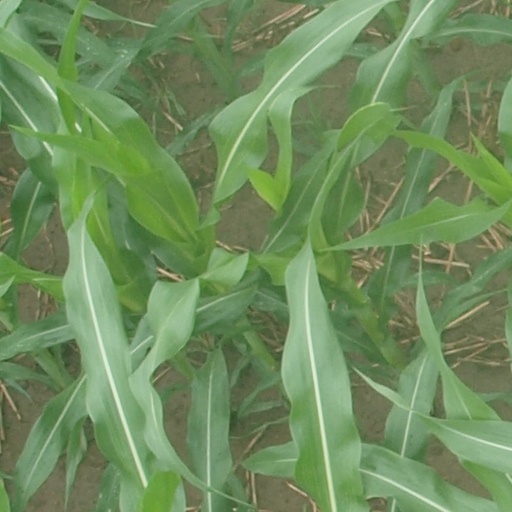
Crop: maize; corn